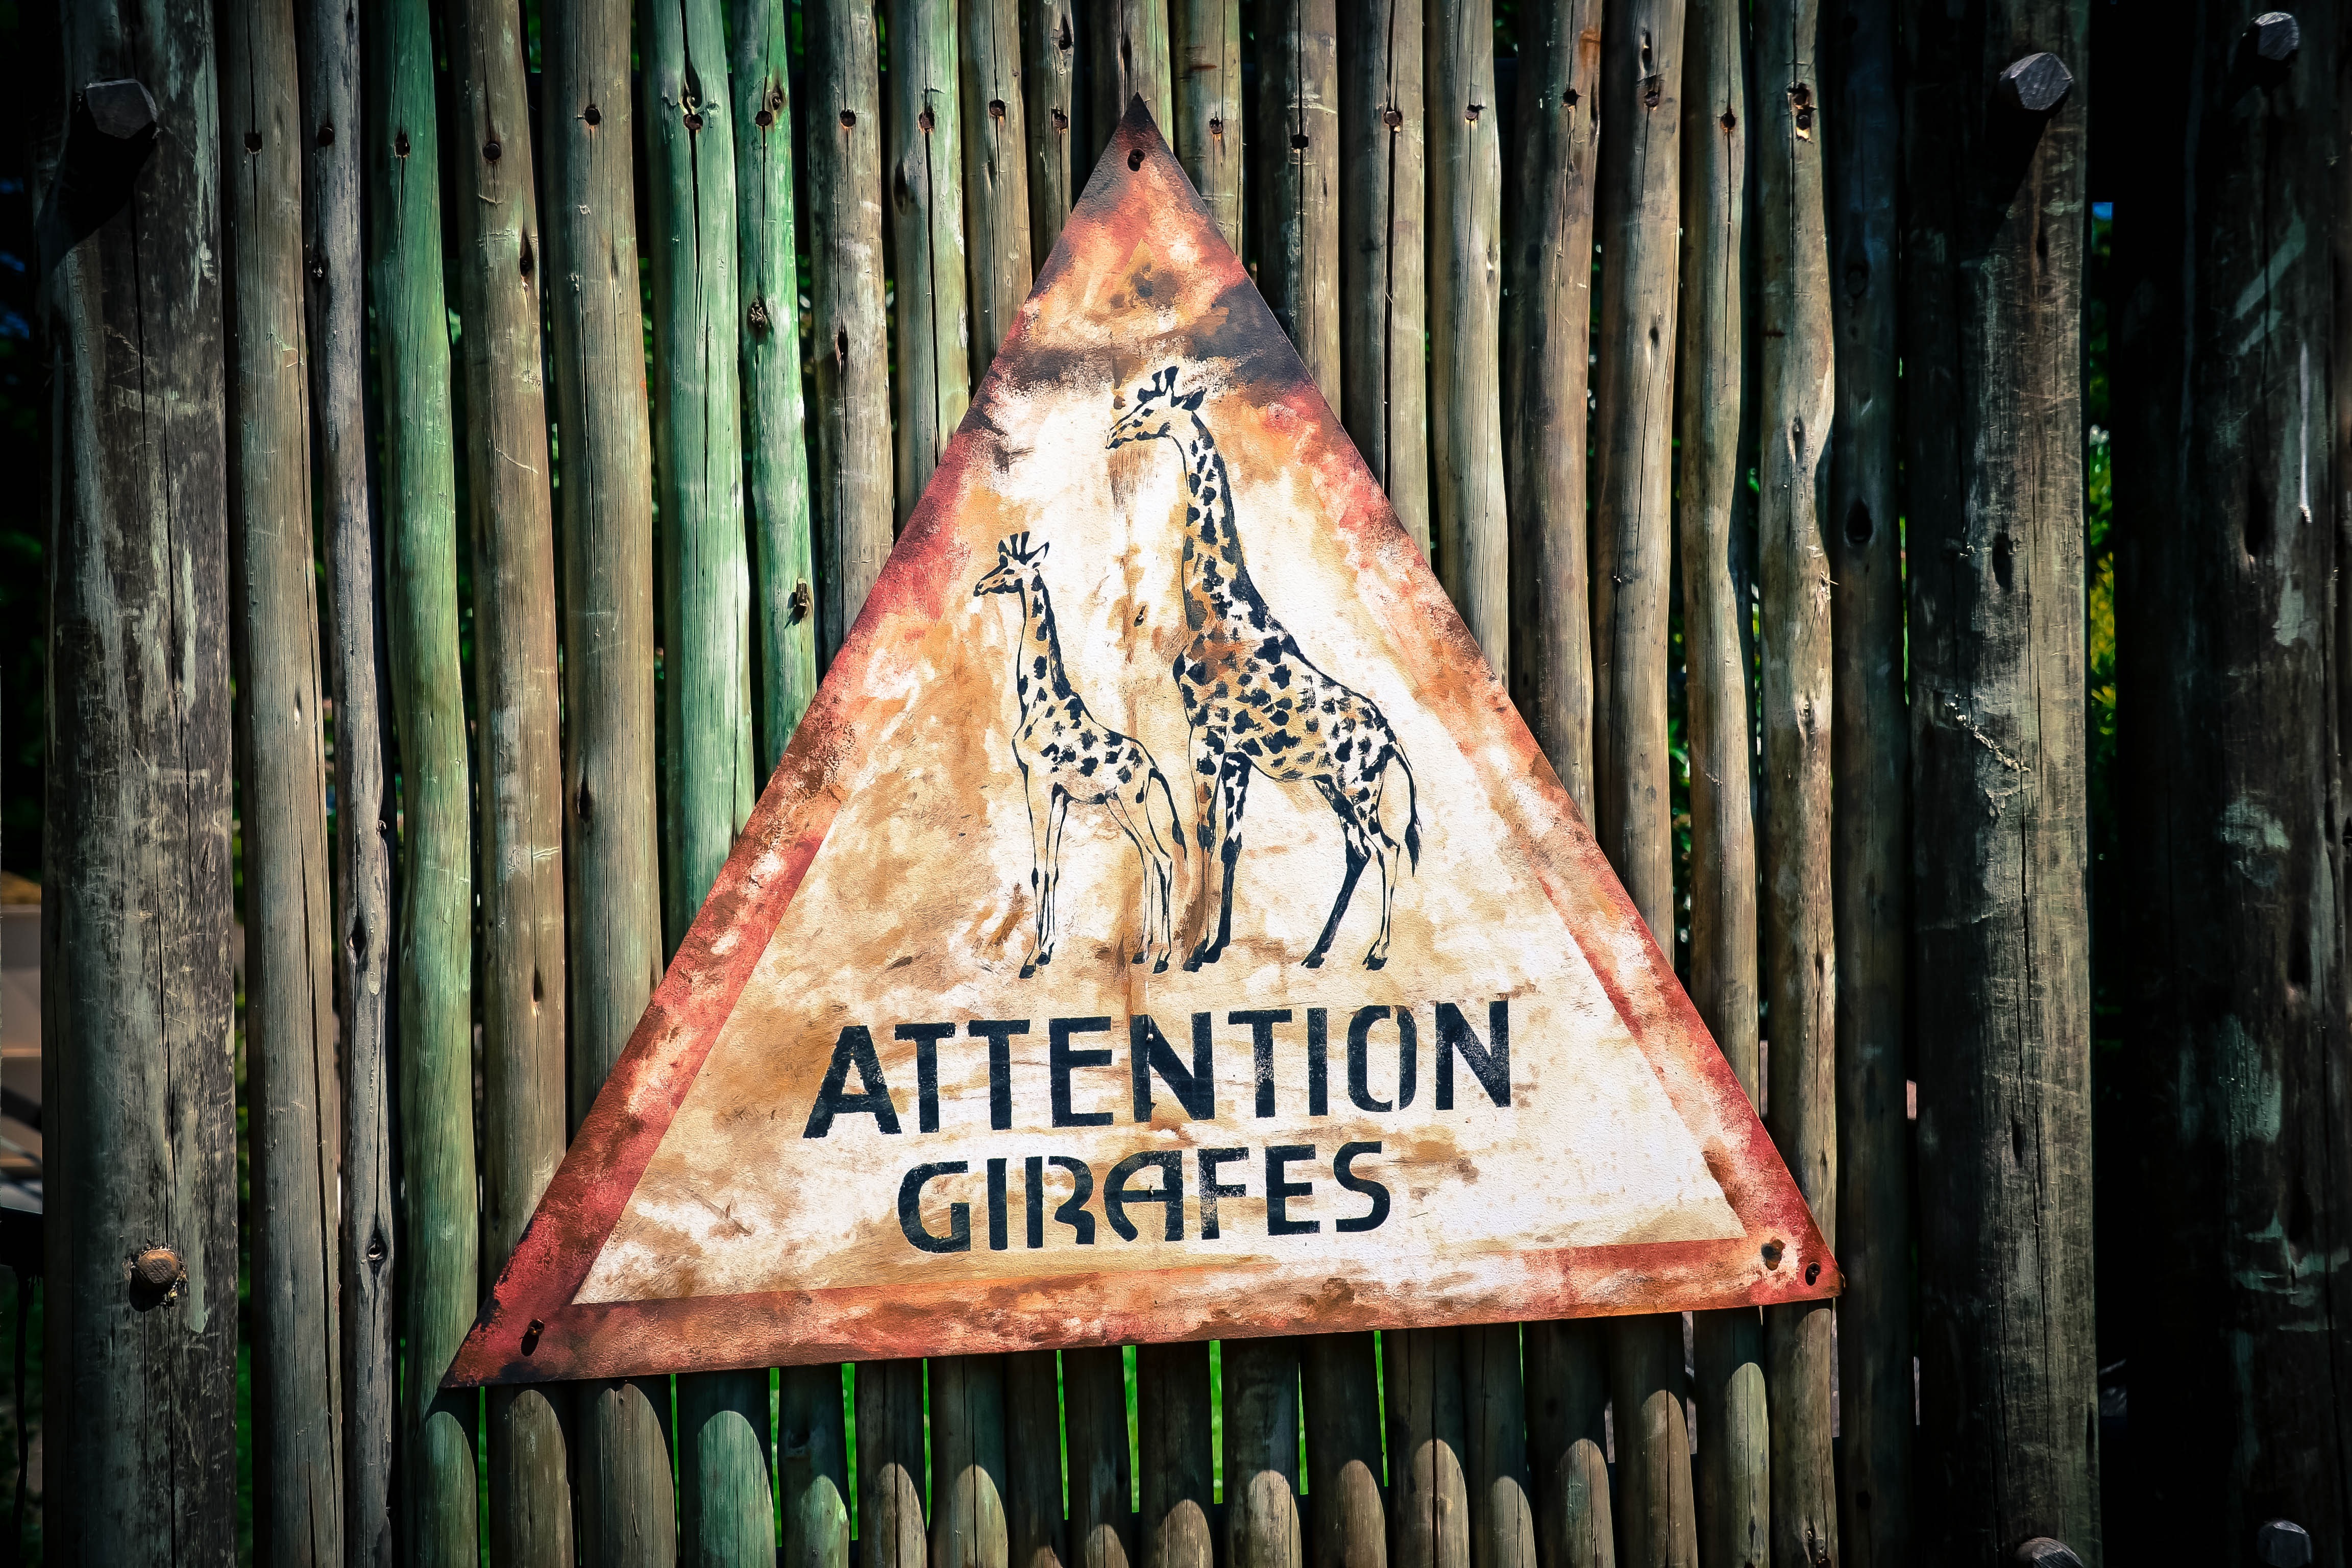
animal, rust, zoo, color, metal, grunge, hanging, brand, giraffe, temple, rusty, signs, zlin, ban